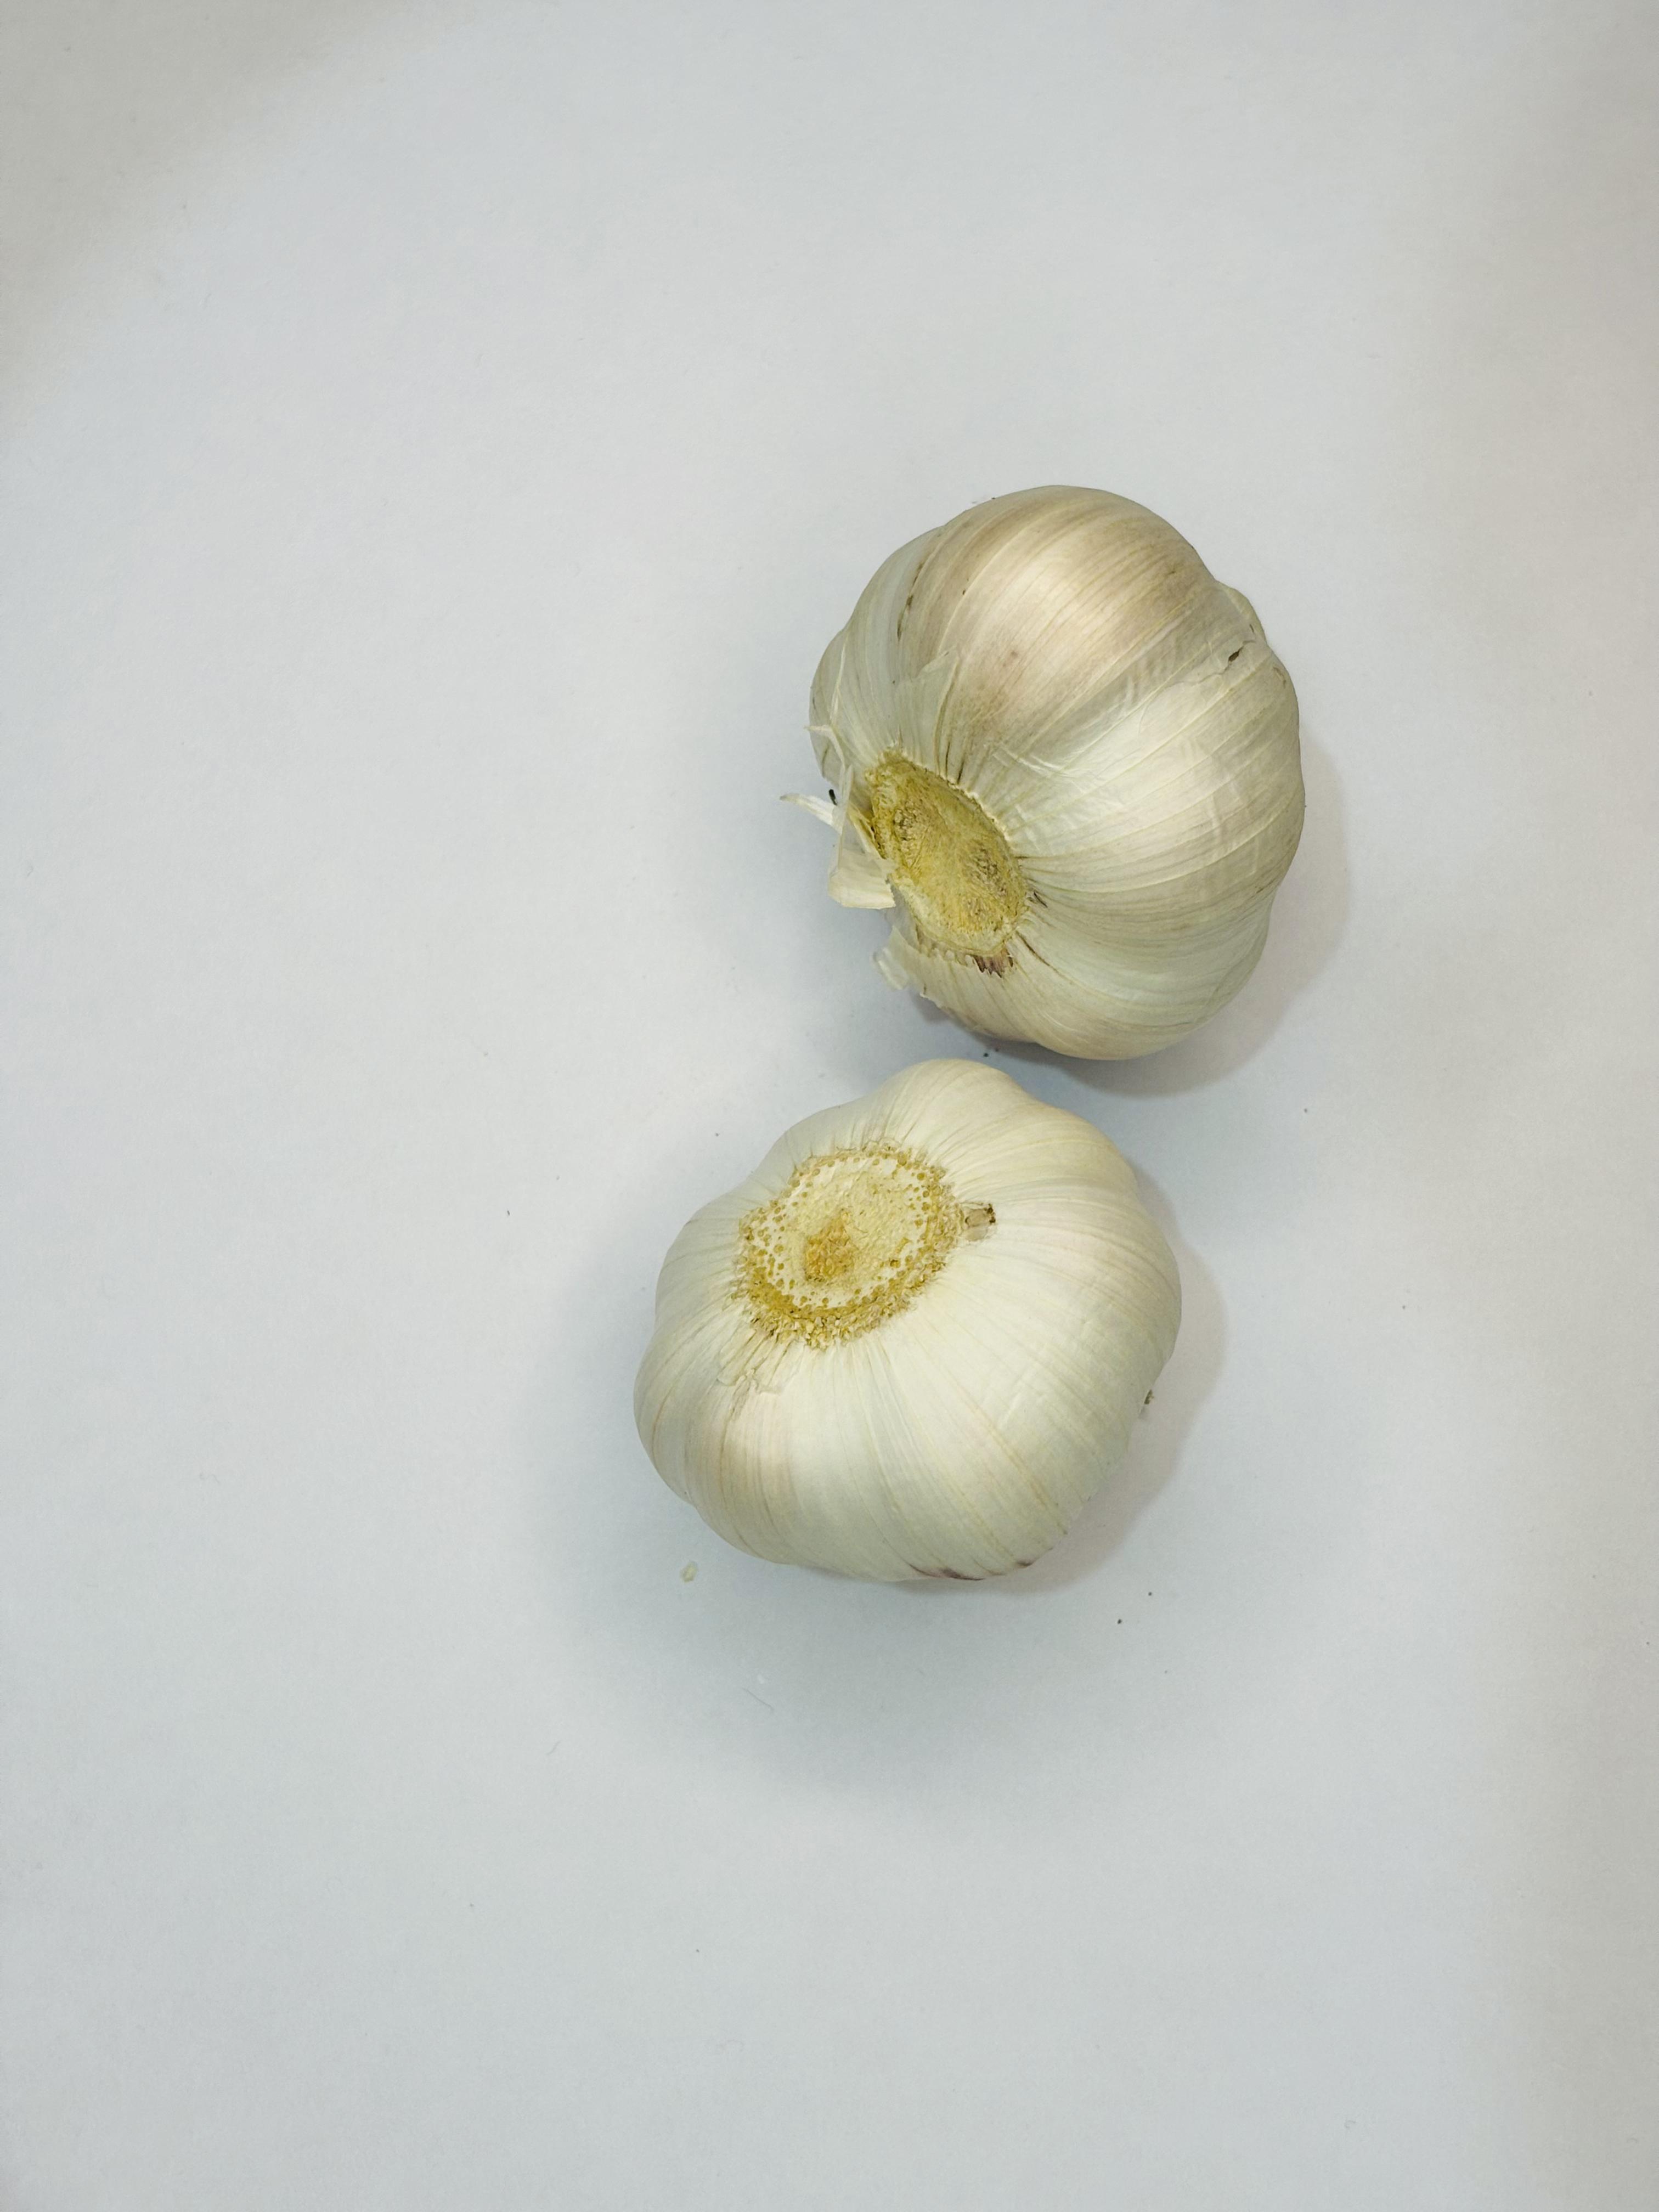
Label: Garlic